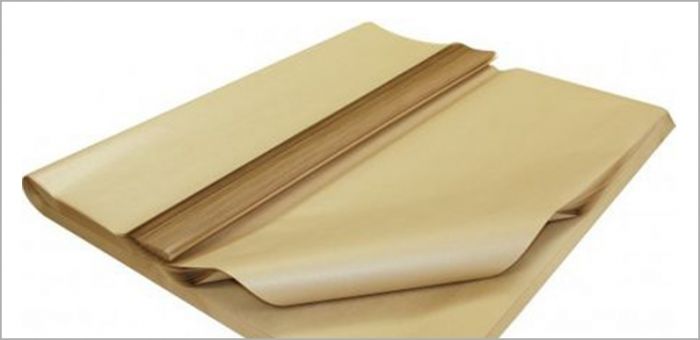
Waste category: paper